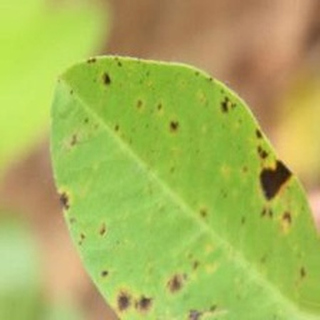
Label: groundnut_late_leaf_spot